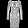
Label: Dress